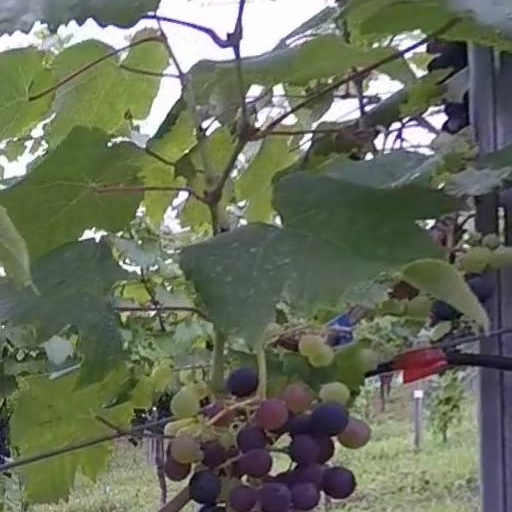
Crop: grape